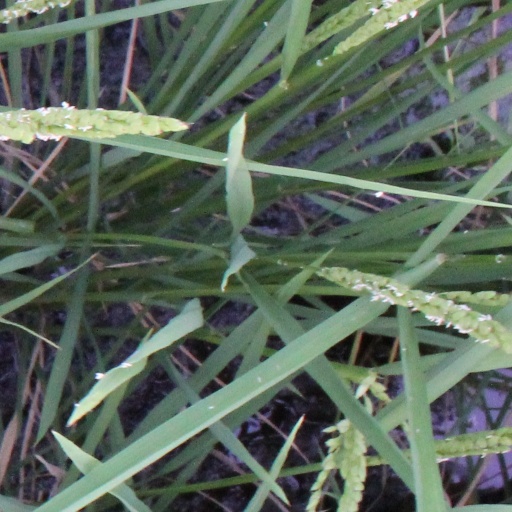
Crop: rice